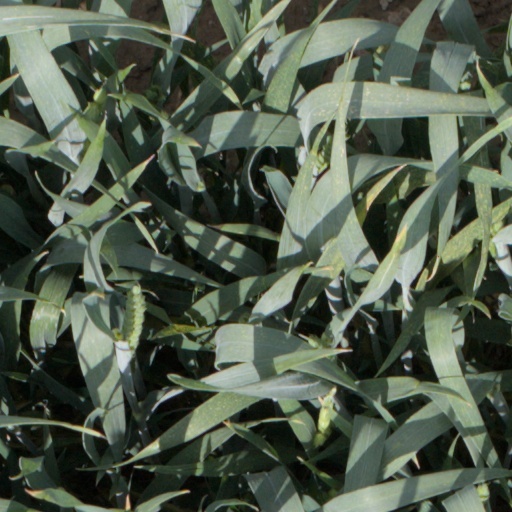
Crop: wheat